Ogilvie Island

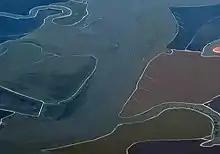
Ogilvie Island (at center) mostly submerged by water, as seen from the northeast in a 2019 aerial photo

Ogilvie Island is a patch of mud in San Francisco Bay. It is within the limits of the city of San Jose, in Santa Clara County, California, and named for county planner Arthur Ogilvie. Its coordinates are , and the United States Geological Survey gave its elevation as in 2012. It appears on a 2012 USGS map of the area.